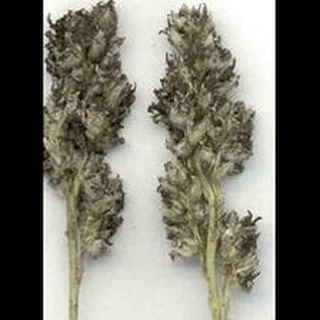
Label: wheat_smut